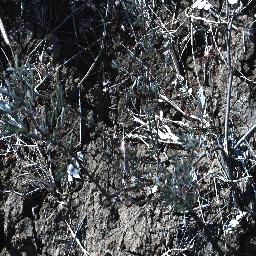
Label: prickly_acacia